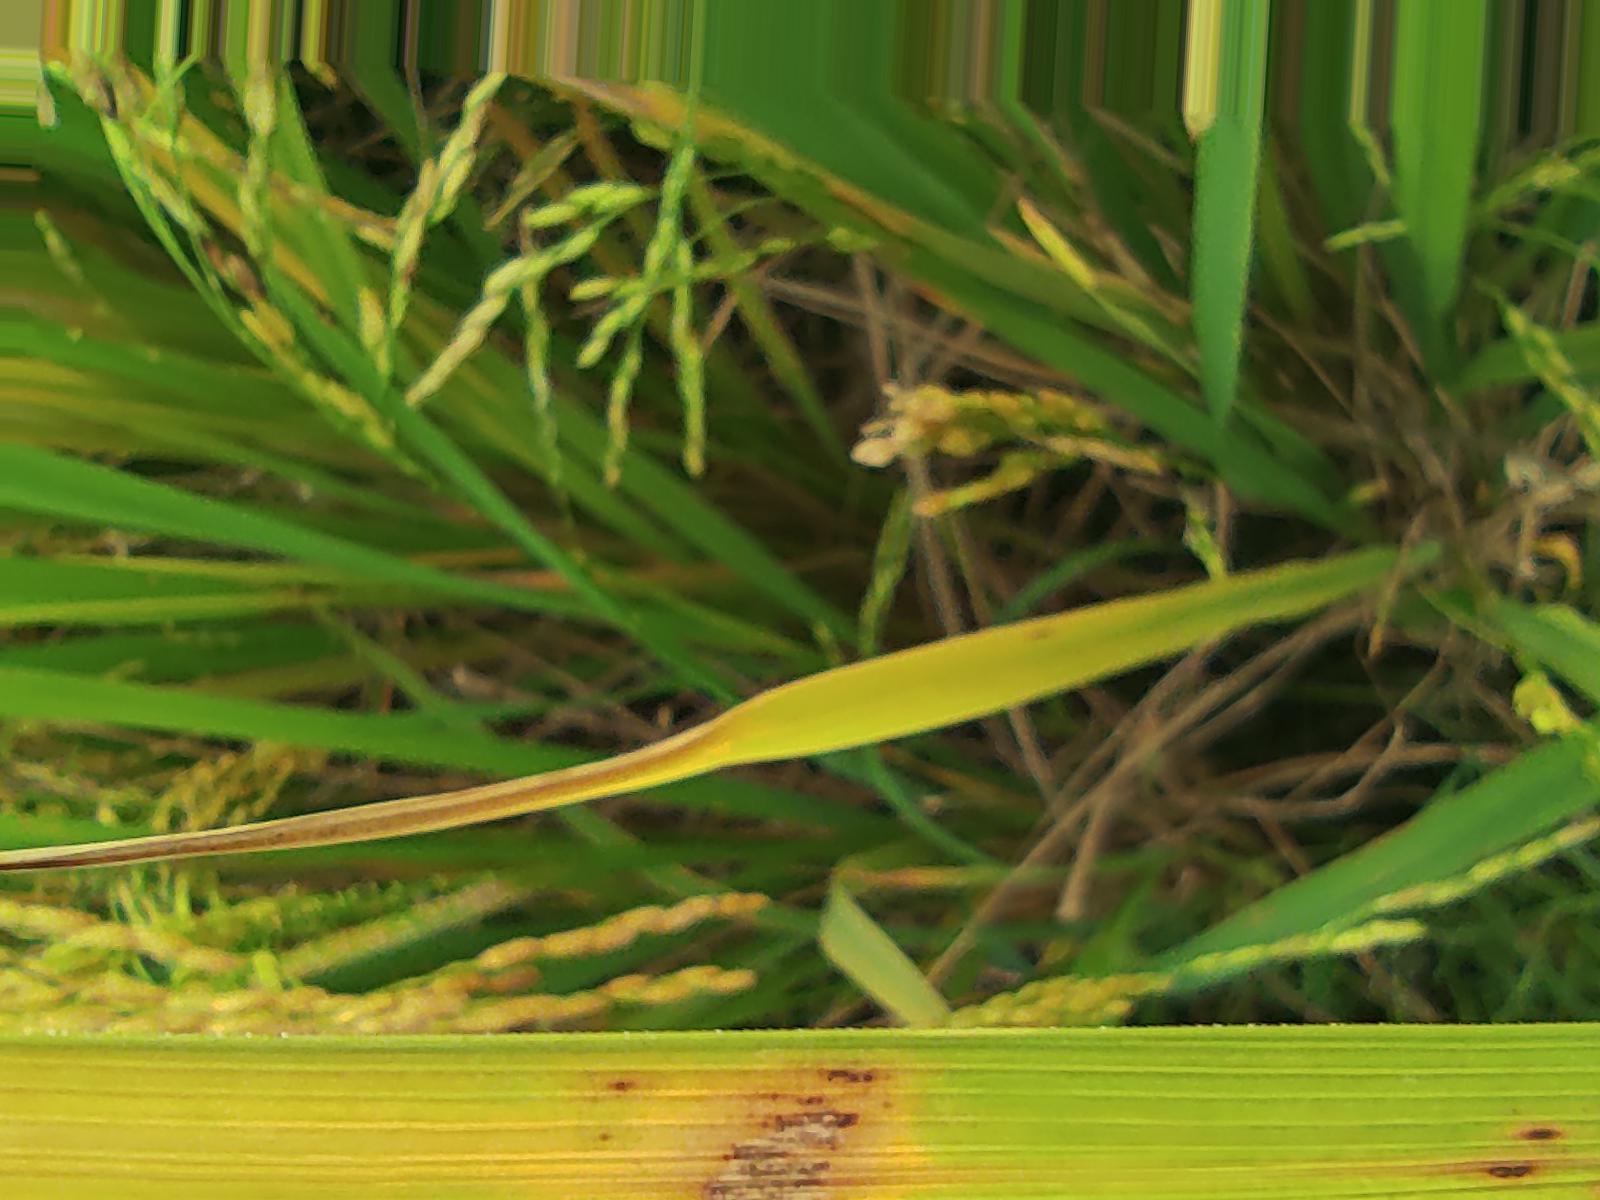
Nhãn: Bệnh Gạch Nâu ( Narrow Brown Spot )